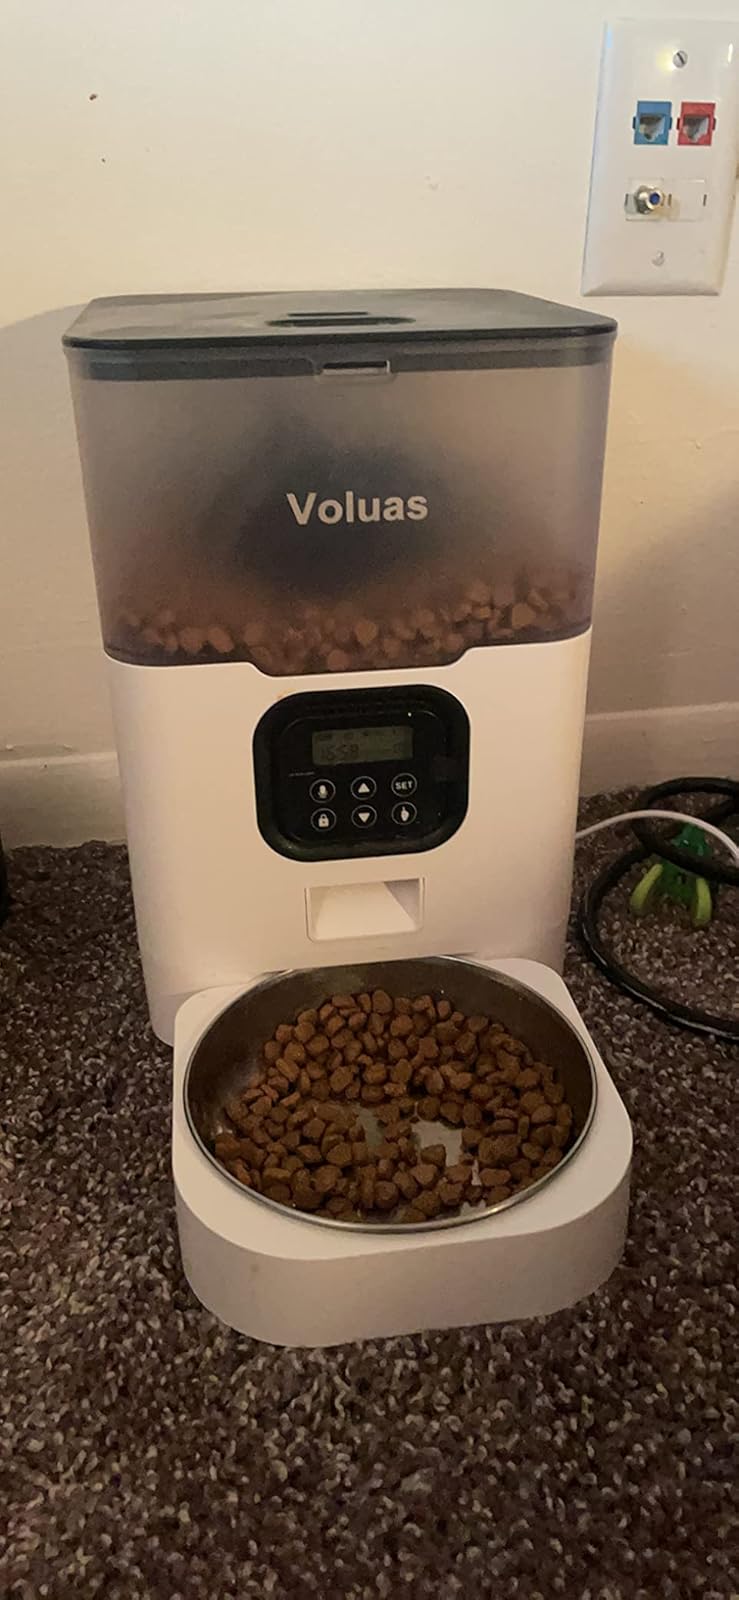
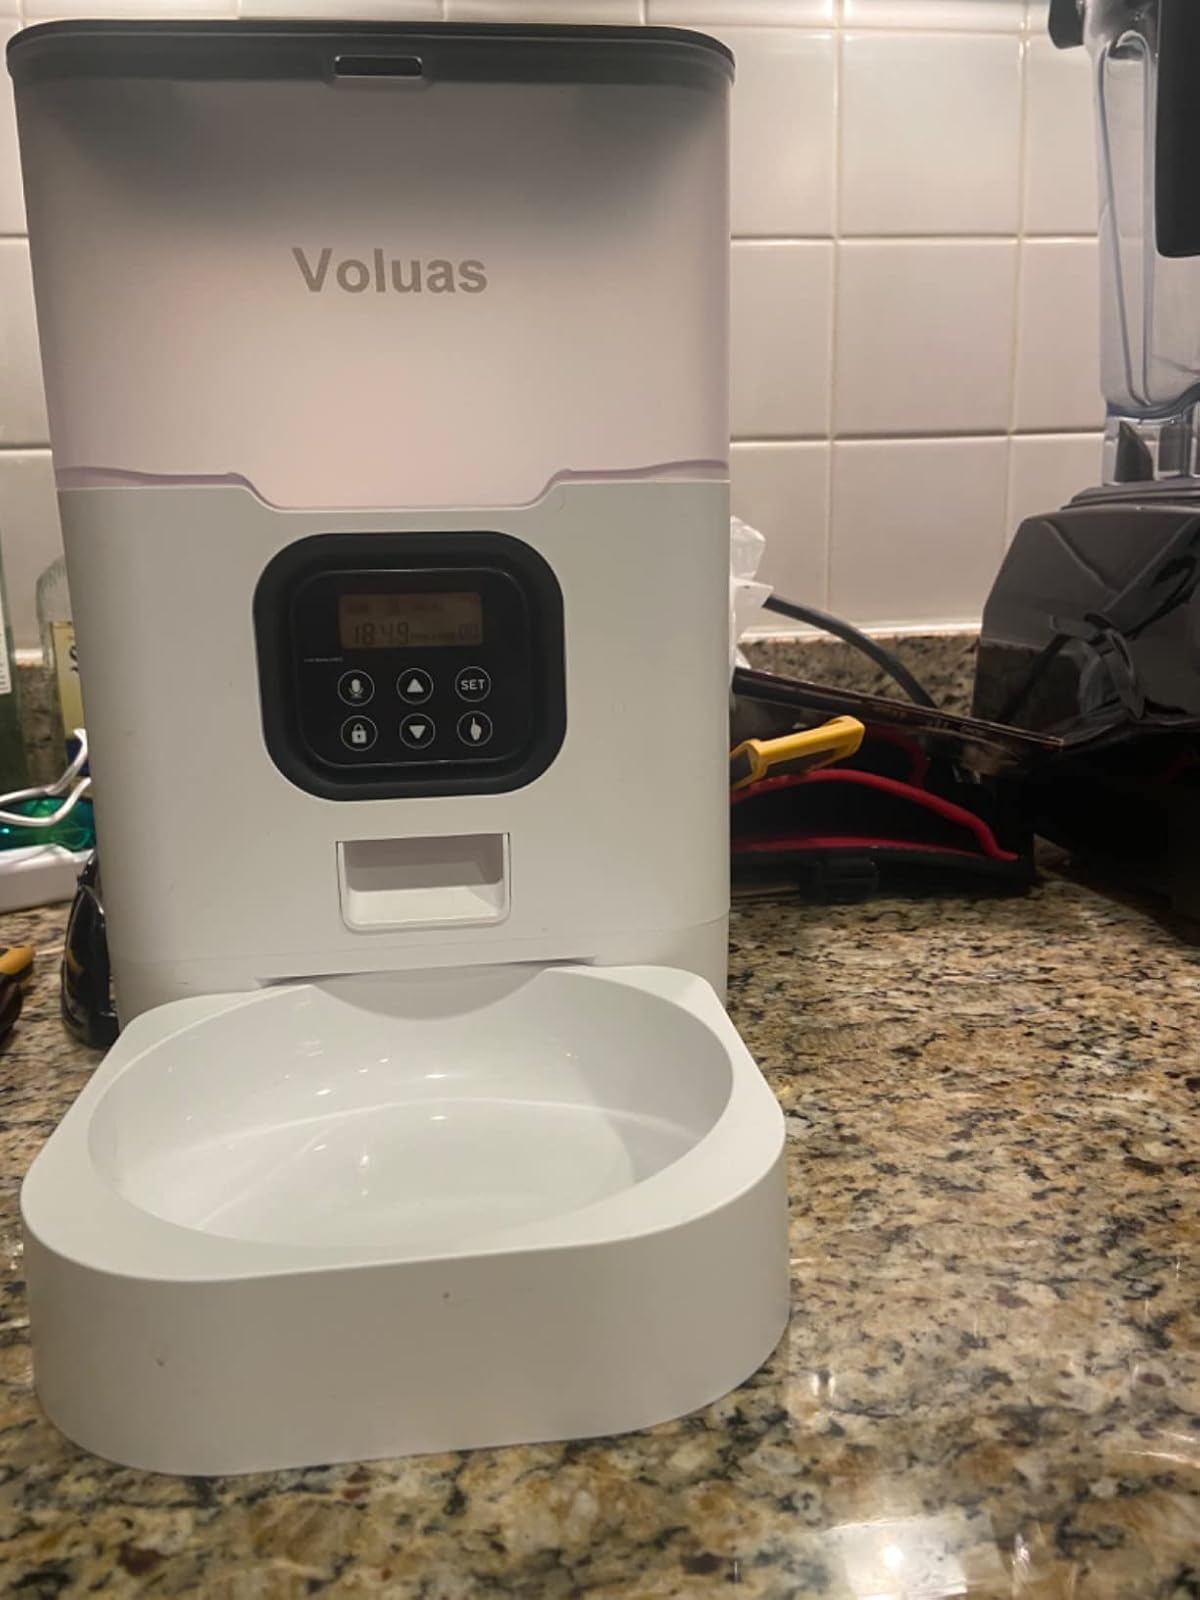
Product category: items_feeder
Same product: yes